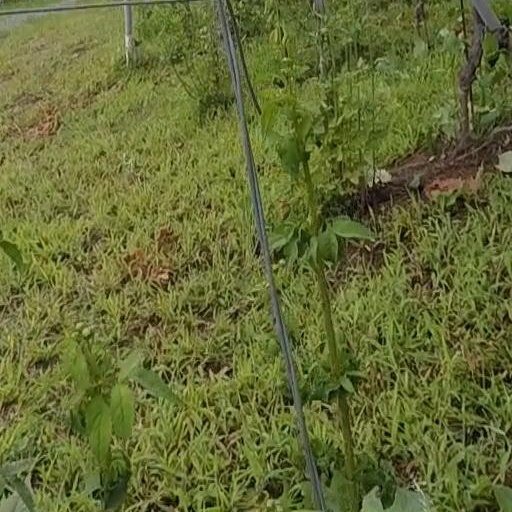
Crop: grape